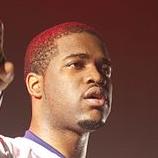
Age: 24